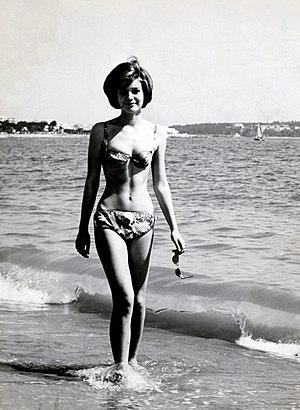
Catherine Spaak dans Diciottenni al sole de Camillo Mastrocinque et sorti en 1962
Diciottenni al sole est un film italien réalisé par Camillo Mastrocinque et sorti en 1962.